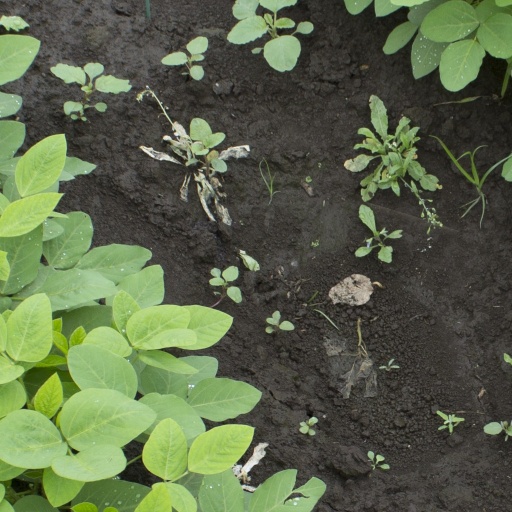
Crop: soybean